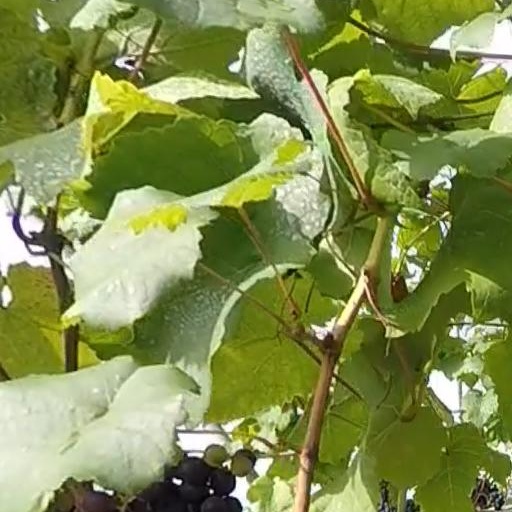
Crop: grape